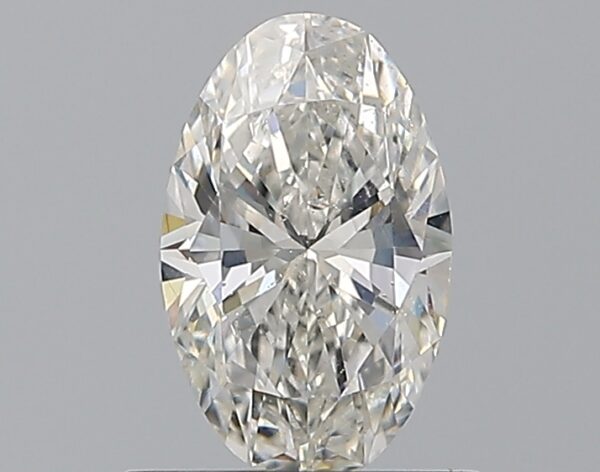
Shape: oval
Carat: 0.7
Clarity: SI1
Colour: G
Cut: EX
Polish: VG
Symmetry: VG
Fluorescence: ST
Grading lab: GIA
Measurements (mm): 7.75 x 4.79 x 3.02